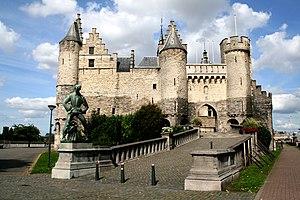
Le Steen - Anvers, Belgique (XIII-XVIe siècles)
Cette liste non exhaustive répertorie les principaux châteaux en Belgique.
Le Steen est une partie d'un ancien château fortifié situé sur la rive droite de l'Escaut à Anvers. Het Steen, le plus ancien bâtiment d'Anvers, a été construit vers 1200–1225 et s'appelait alors le « Château d'Anvers ».
Cette page regroupe l'ensemble des monuments classés du Centre historique de la ville d'Anvers.